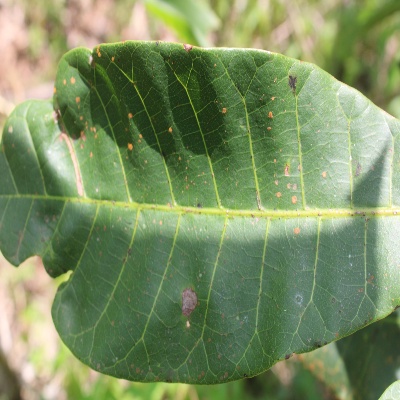
Crop: Cashew
Condition: red rust